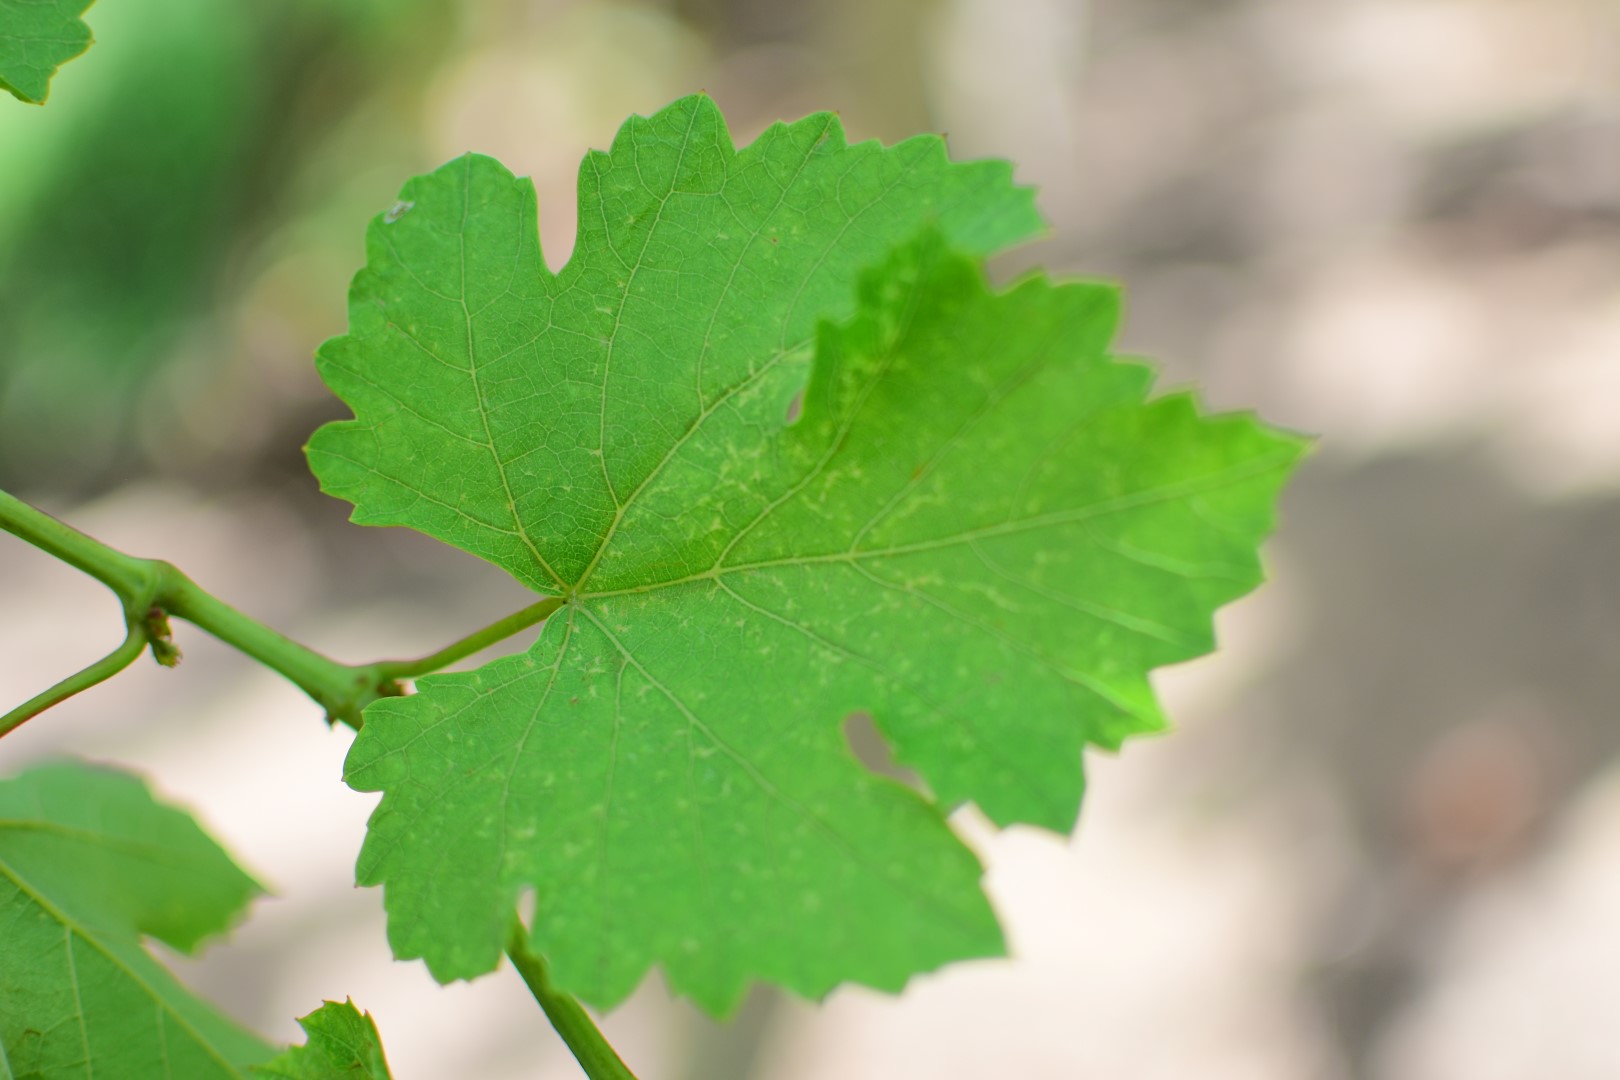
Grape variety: Shdah